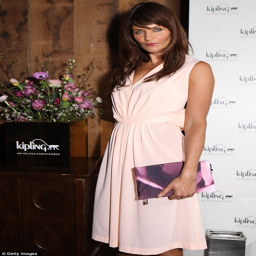
pale pink : the model wore a stunning pink dress which was cinched in at the waist with pleated detail